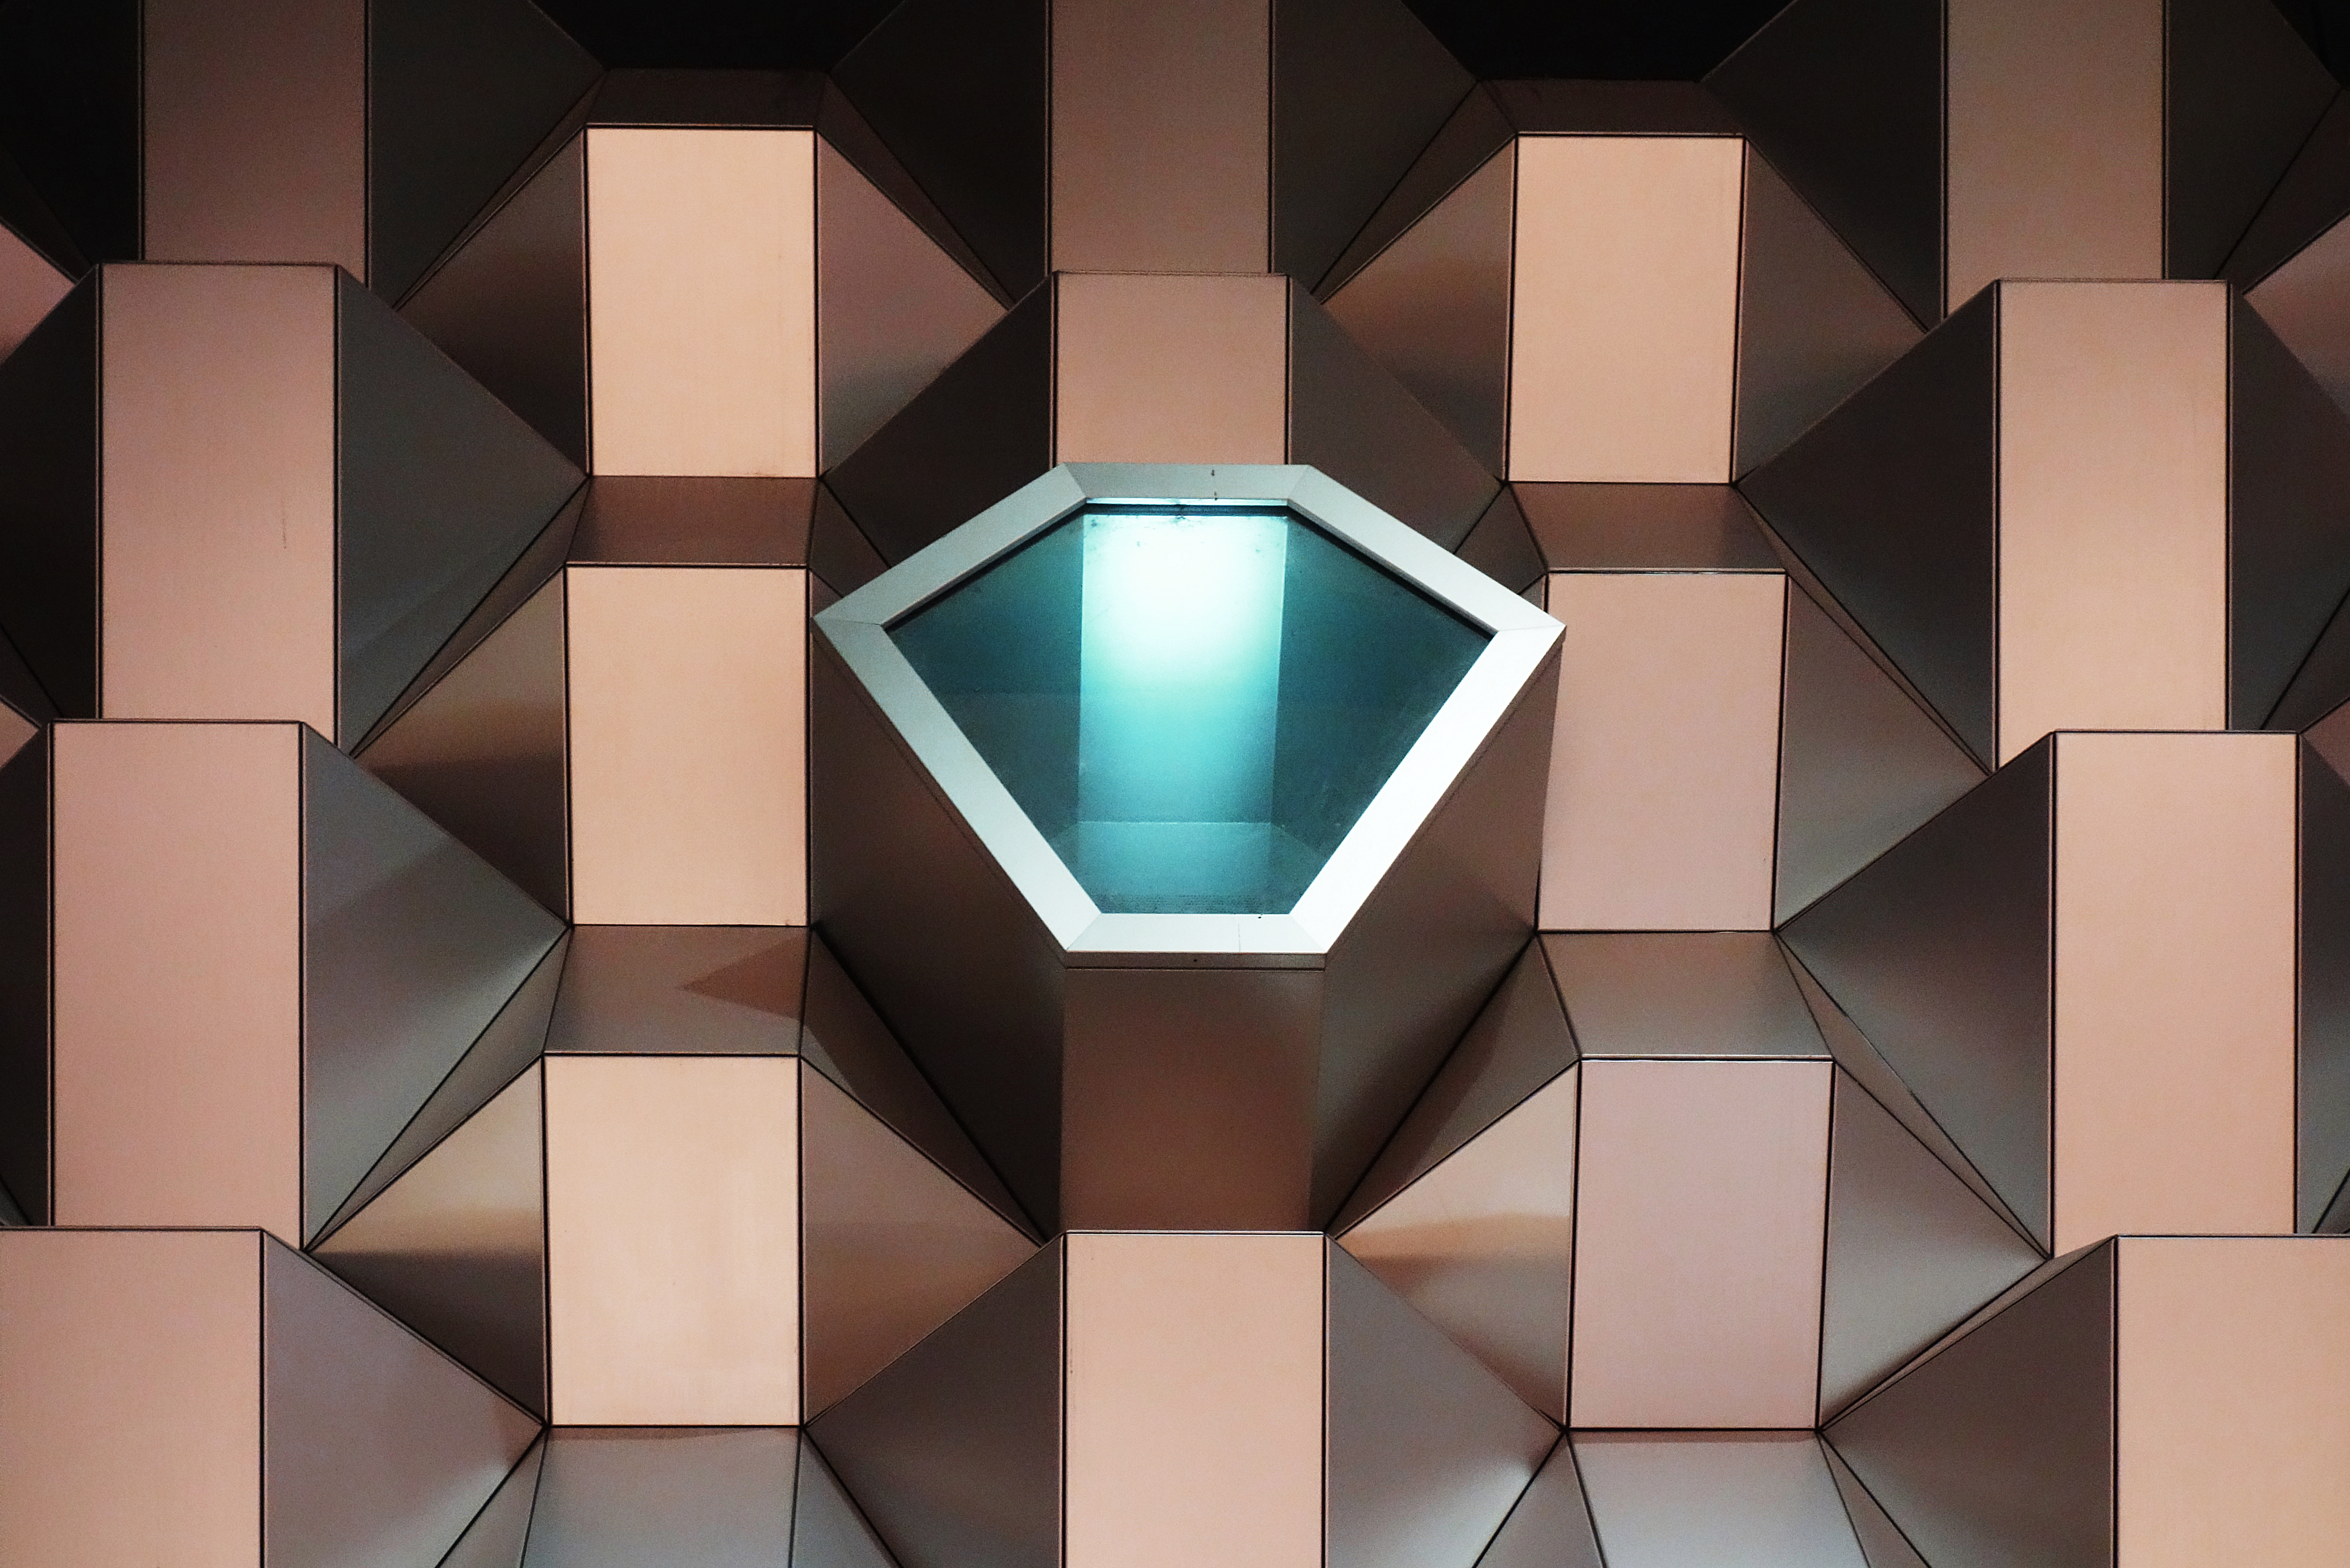
abstract, architecture, ceiling, pattern, line, geometry, facade, exterior, lighting, circle, design, symmetry, shape, daylighting